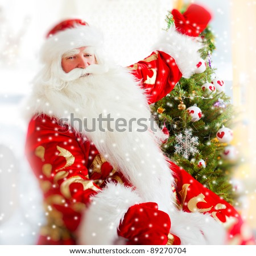
film character sitting at the christmas tree , near fireplace and looking at camera .